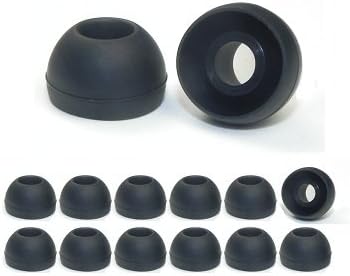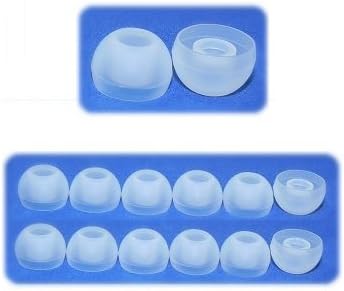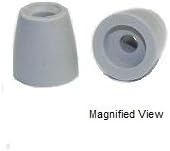
Earphones Plus brand 300-C-6BLK-6CLR-M Replacement earphone cushions, replacement earbud tips, 12 pairs size medium + 1 bonus memory foam pair, black and clear
Category: Home Audio & Theater
Soft and flexible for optimal comfort and sound isolation, Earphones Plus brand replacement ear cushions are the best choice for quality, value, comfort, and performance! Earphones Plus brand replacement earphone tips are made with 100% silicone and can be washed with soap and water. Be sure to measure your earphone's connection tip to see that it falls within the following range: from 13/64" (5.25mm) up to 1/4" (6.5mm). Please contact us via Amazon messaging if we can assist you with any aspect of product selection. Earphone sound performance is dependent on the proper size earphone cushion making an airtight seal within your ear. Earphones Plus offers dozens of shapes and sizes to insure the best possible fit and maximum sound performance for your music enjoyment. We have hole connection diameters in virtually every size, so we can typically offer a solution no matter what brand or model replacement earbud tips you use! Try our standard shape earphone tips that compare to most manufacturer's OEM products, or choose from our many specialty shapes like the popular triple flange, double flange, or memory foam models. The product depicted in this ad is our 2nd best selling earphone cushion and fits a large number of earphone brands currently on the market. Referenced brands are the property of their respective copyright holders.
Features: Available in Small, Medium, and Large: Size 5 mm connector hole will attach to earphone/earbud connection tips from 13/64" (5.25mm) up to 1/4" (6.5mm). For the next SMALLER HOLE SIZE, use the following keyword in Amazon search bar: 300-B-6BLK-6CLR-M | Replacement earbud tips include 1 free sample pair of Earphones Plus brand "Squish Fit" memory foam replacement earbud covers | Fits select earphone models by Samsung, Sennheiser, Skull candy, SMS Audio, Sol Republic, Sony earphones, Soul Electronics, and many others | 100% silicone cushion designed with soft contours for comfortable fit and maximum sound isolation | Also try our bilevel (double flange), trilevel (triple flange), and memory foam earphone tips